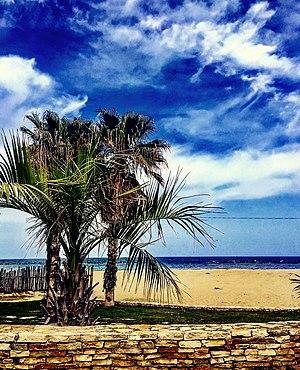
San Benedetto del Tronto est une ville italienne d'environ 47 500 habitants, située dans la province d'Ascoli Piceno, dans la région des Marches en Italie centrale. Situé le long de la côte sud de l'Adriatique des Marches, à l'embouchure du fleuve Tronto, c'est un important centre touristique et un port de pêche de la Riviera delle Palme.